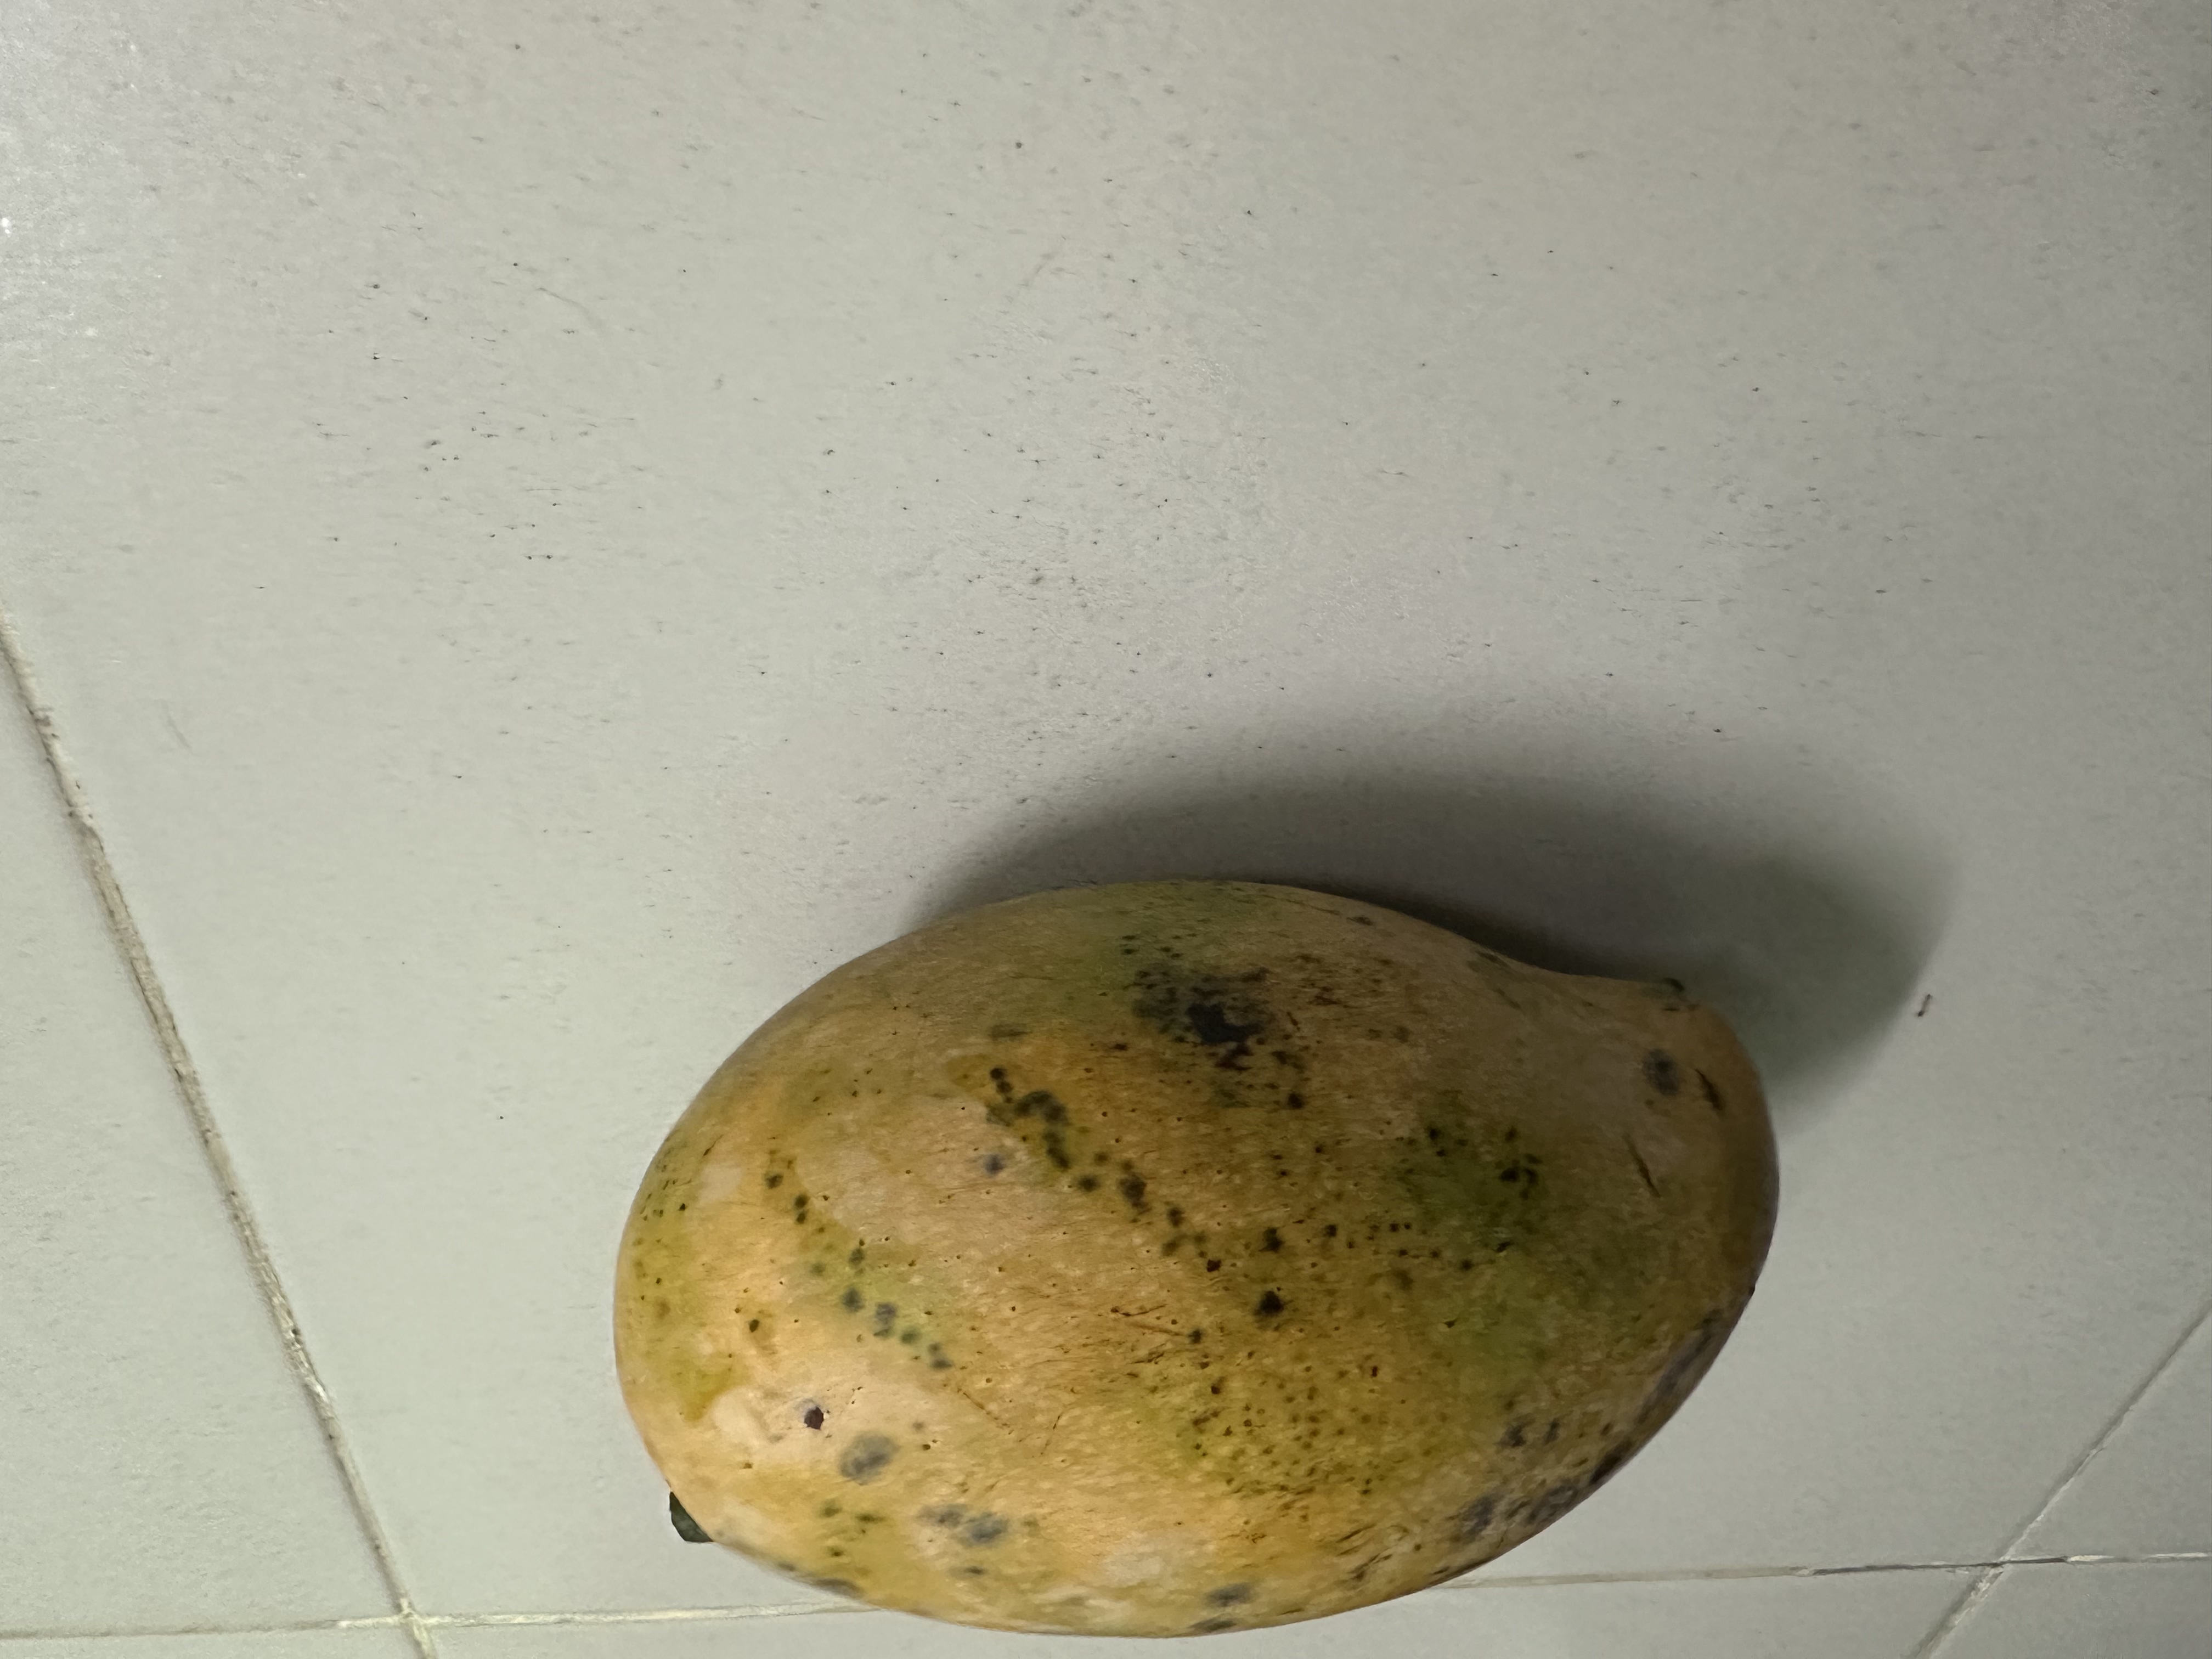
Mango variety: Mollika